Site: brandenburg
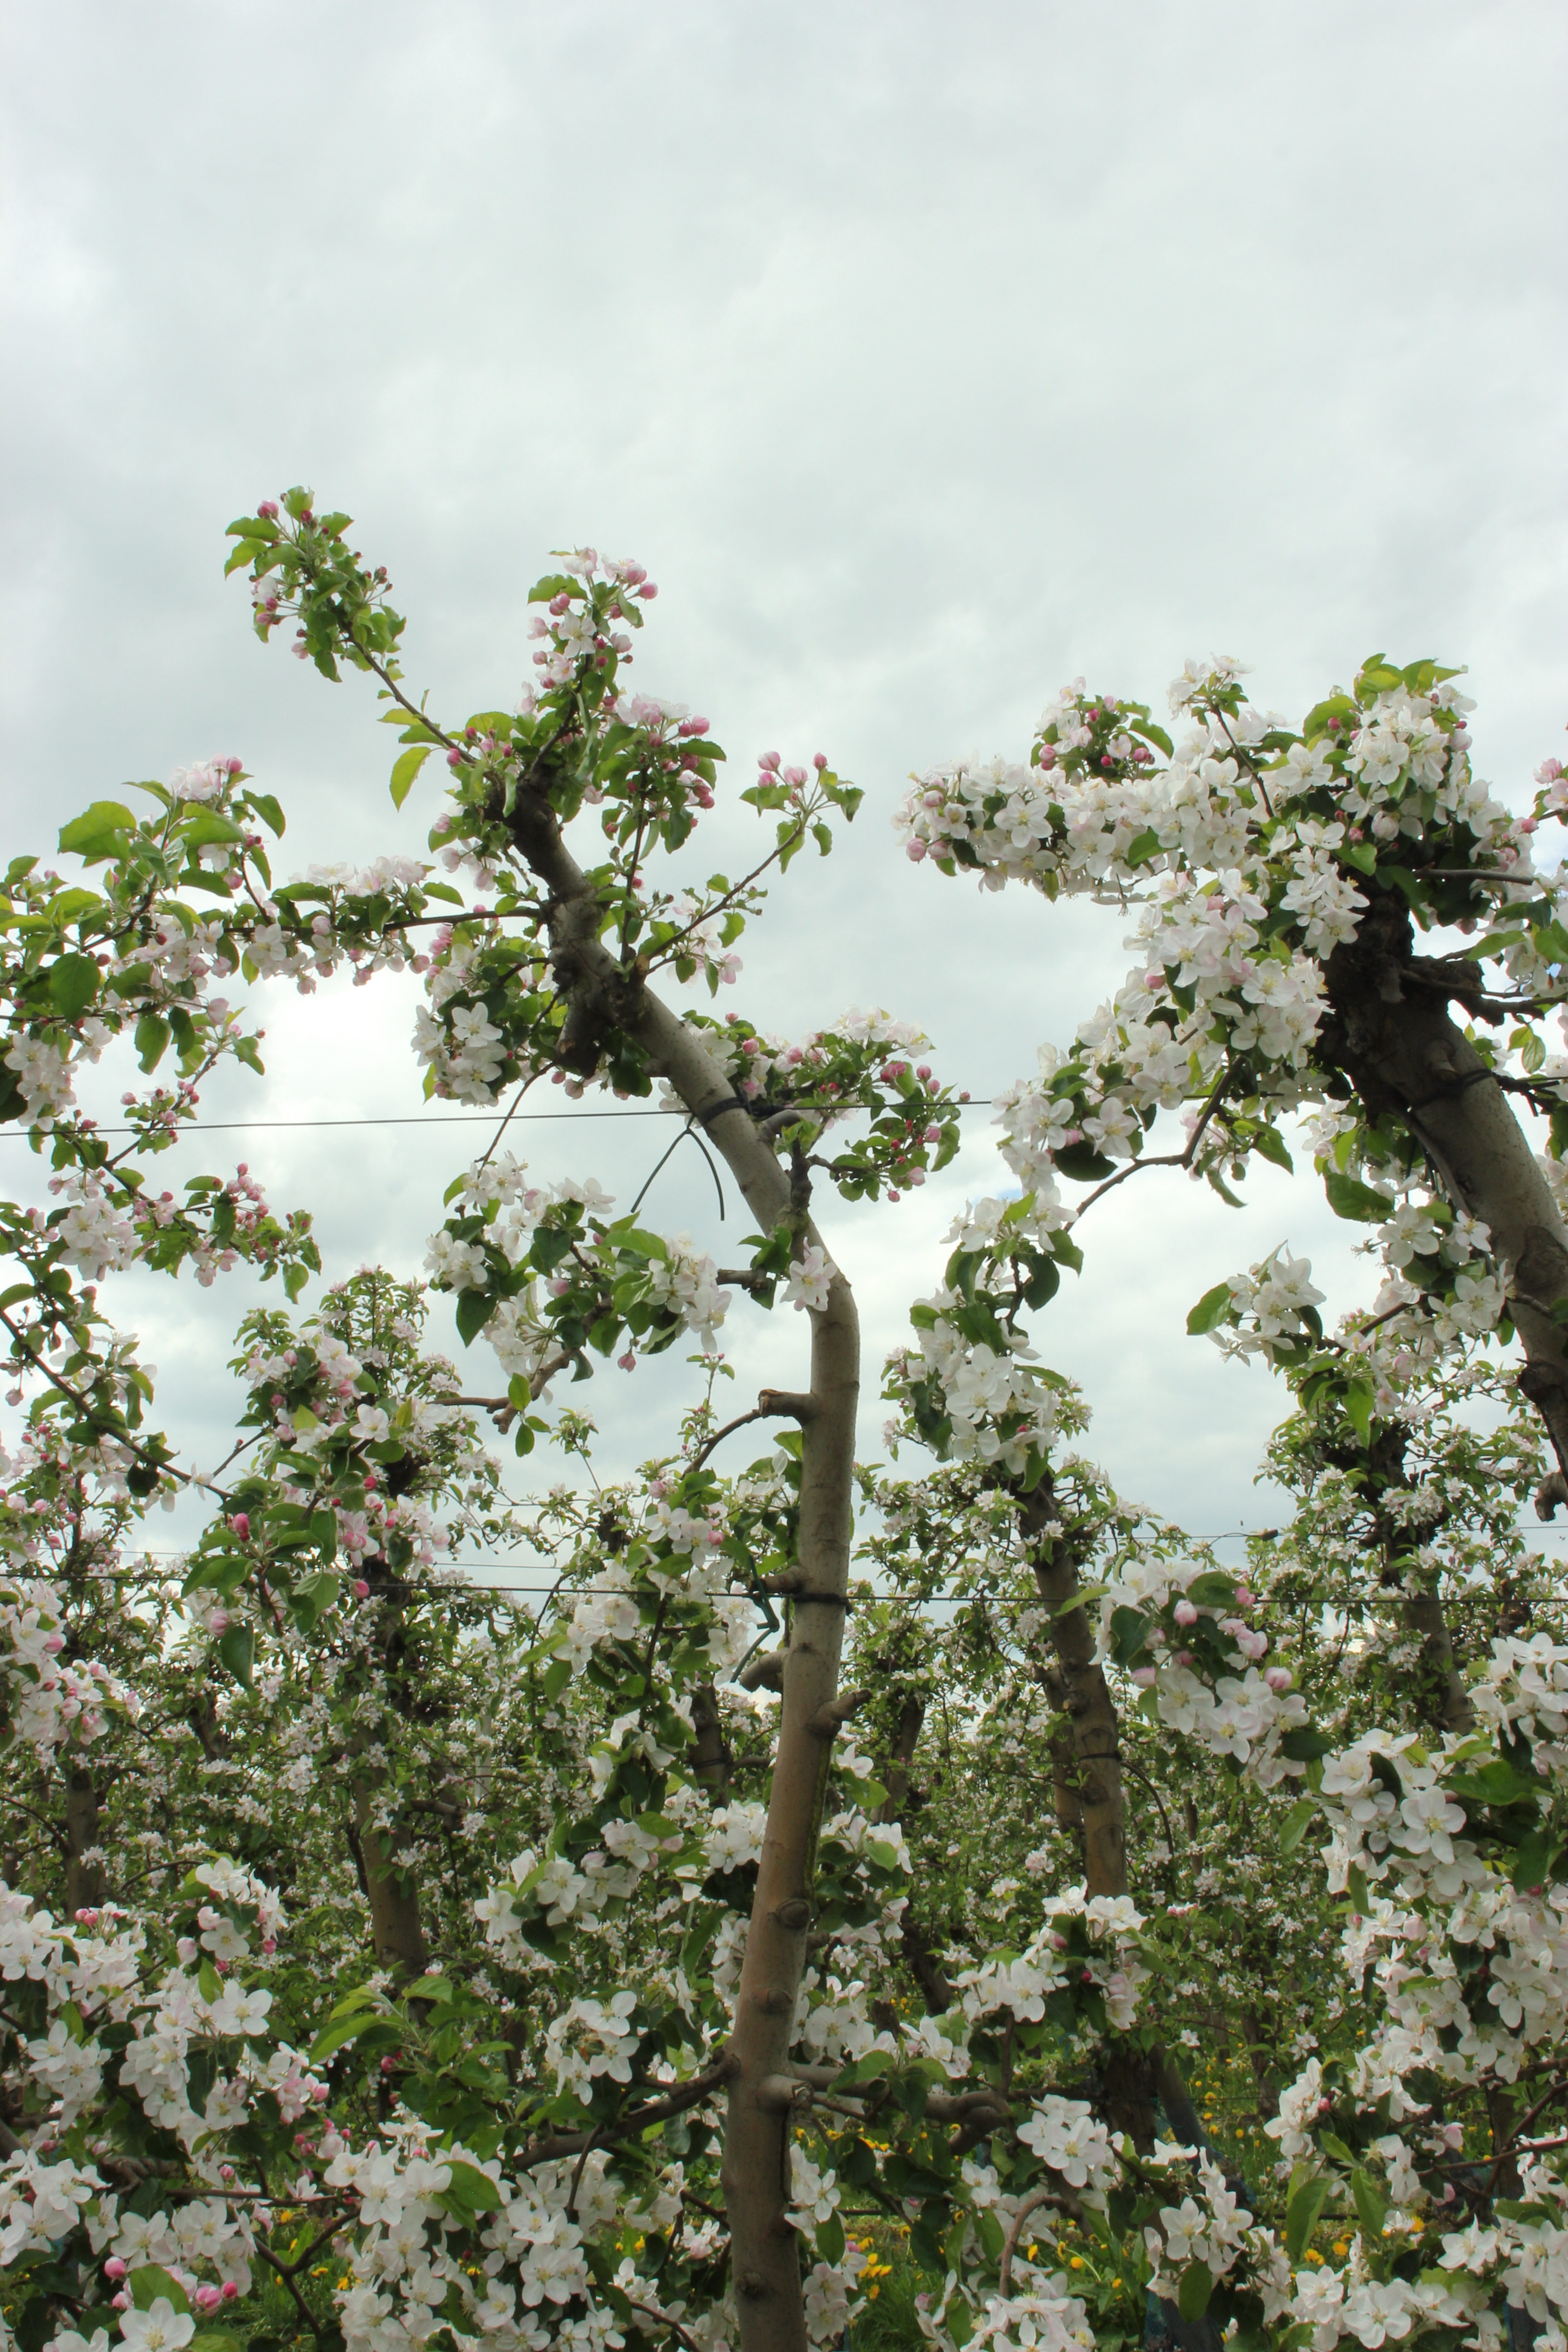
Growth stage (BBCH 65): Flowering